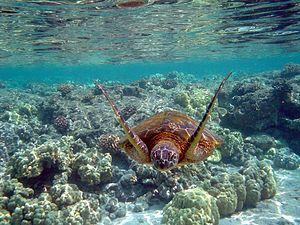
La biodiversité marine est l'ensemble de la diversité biologique propre aux océans ou en dépendant très directement.